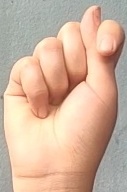
ASL sign: T